Brač

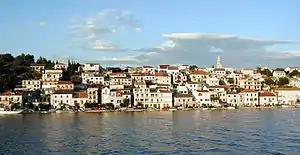
Povlja in the evening

Venice still aimed to make good on the sale of Dalmatia by Ladislaus of Naples. When King Sigismund of Hungary became busy with the Turkish attacks and internal Hungarian strife, Venice sent captain-general Pietro Loredan to conquer Dalmatia. Brač was conquered in August 1420, and on November 22, 1420, doge Tommaso Mocenigo of Venice confirmed the statutes of Brač to the supplicants. This did not stop the ongoing attacks on Brač from Omiš, so that a representation from Brač demanded protection from doge Francesco Foscari, but the attacks from Omiš and Makarska would not be stop until the Kačić family of Omiš sought to become vassals themselves of Venice in 1452. Only with the end of the incessant attacks, people started settling on the coast.